Music Bank

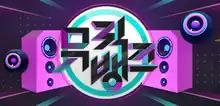
Logo used since September 1, 2023

Music Bank is a South Korean music program which airs every Friday at 17:15 KST on KBS2. the show is also broadcast in more than a hundred countries through KBS World. Episodes are filmed at the KBS New Wing Open Hall in Yeouido-dong, Yeongdeungpo District. The show also organizes the global live concert "Music Bank World Tour".